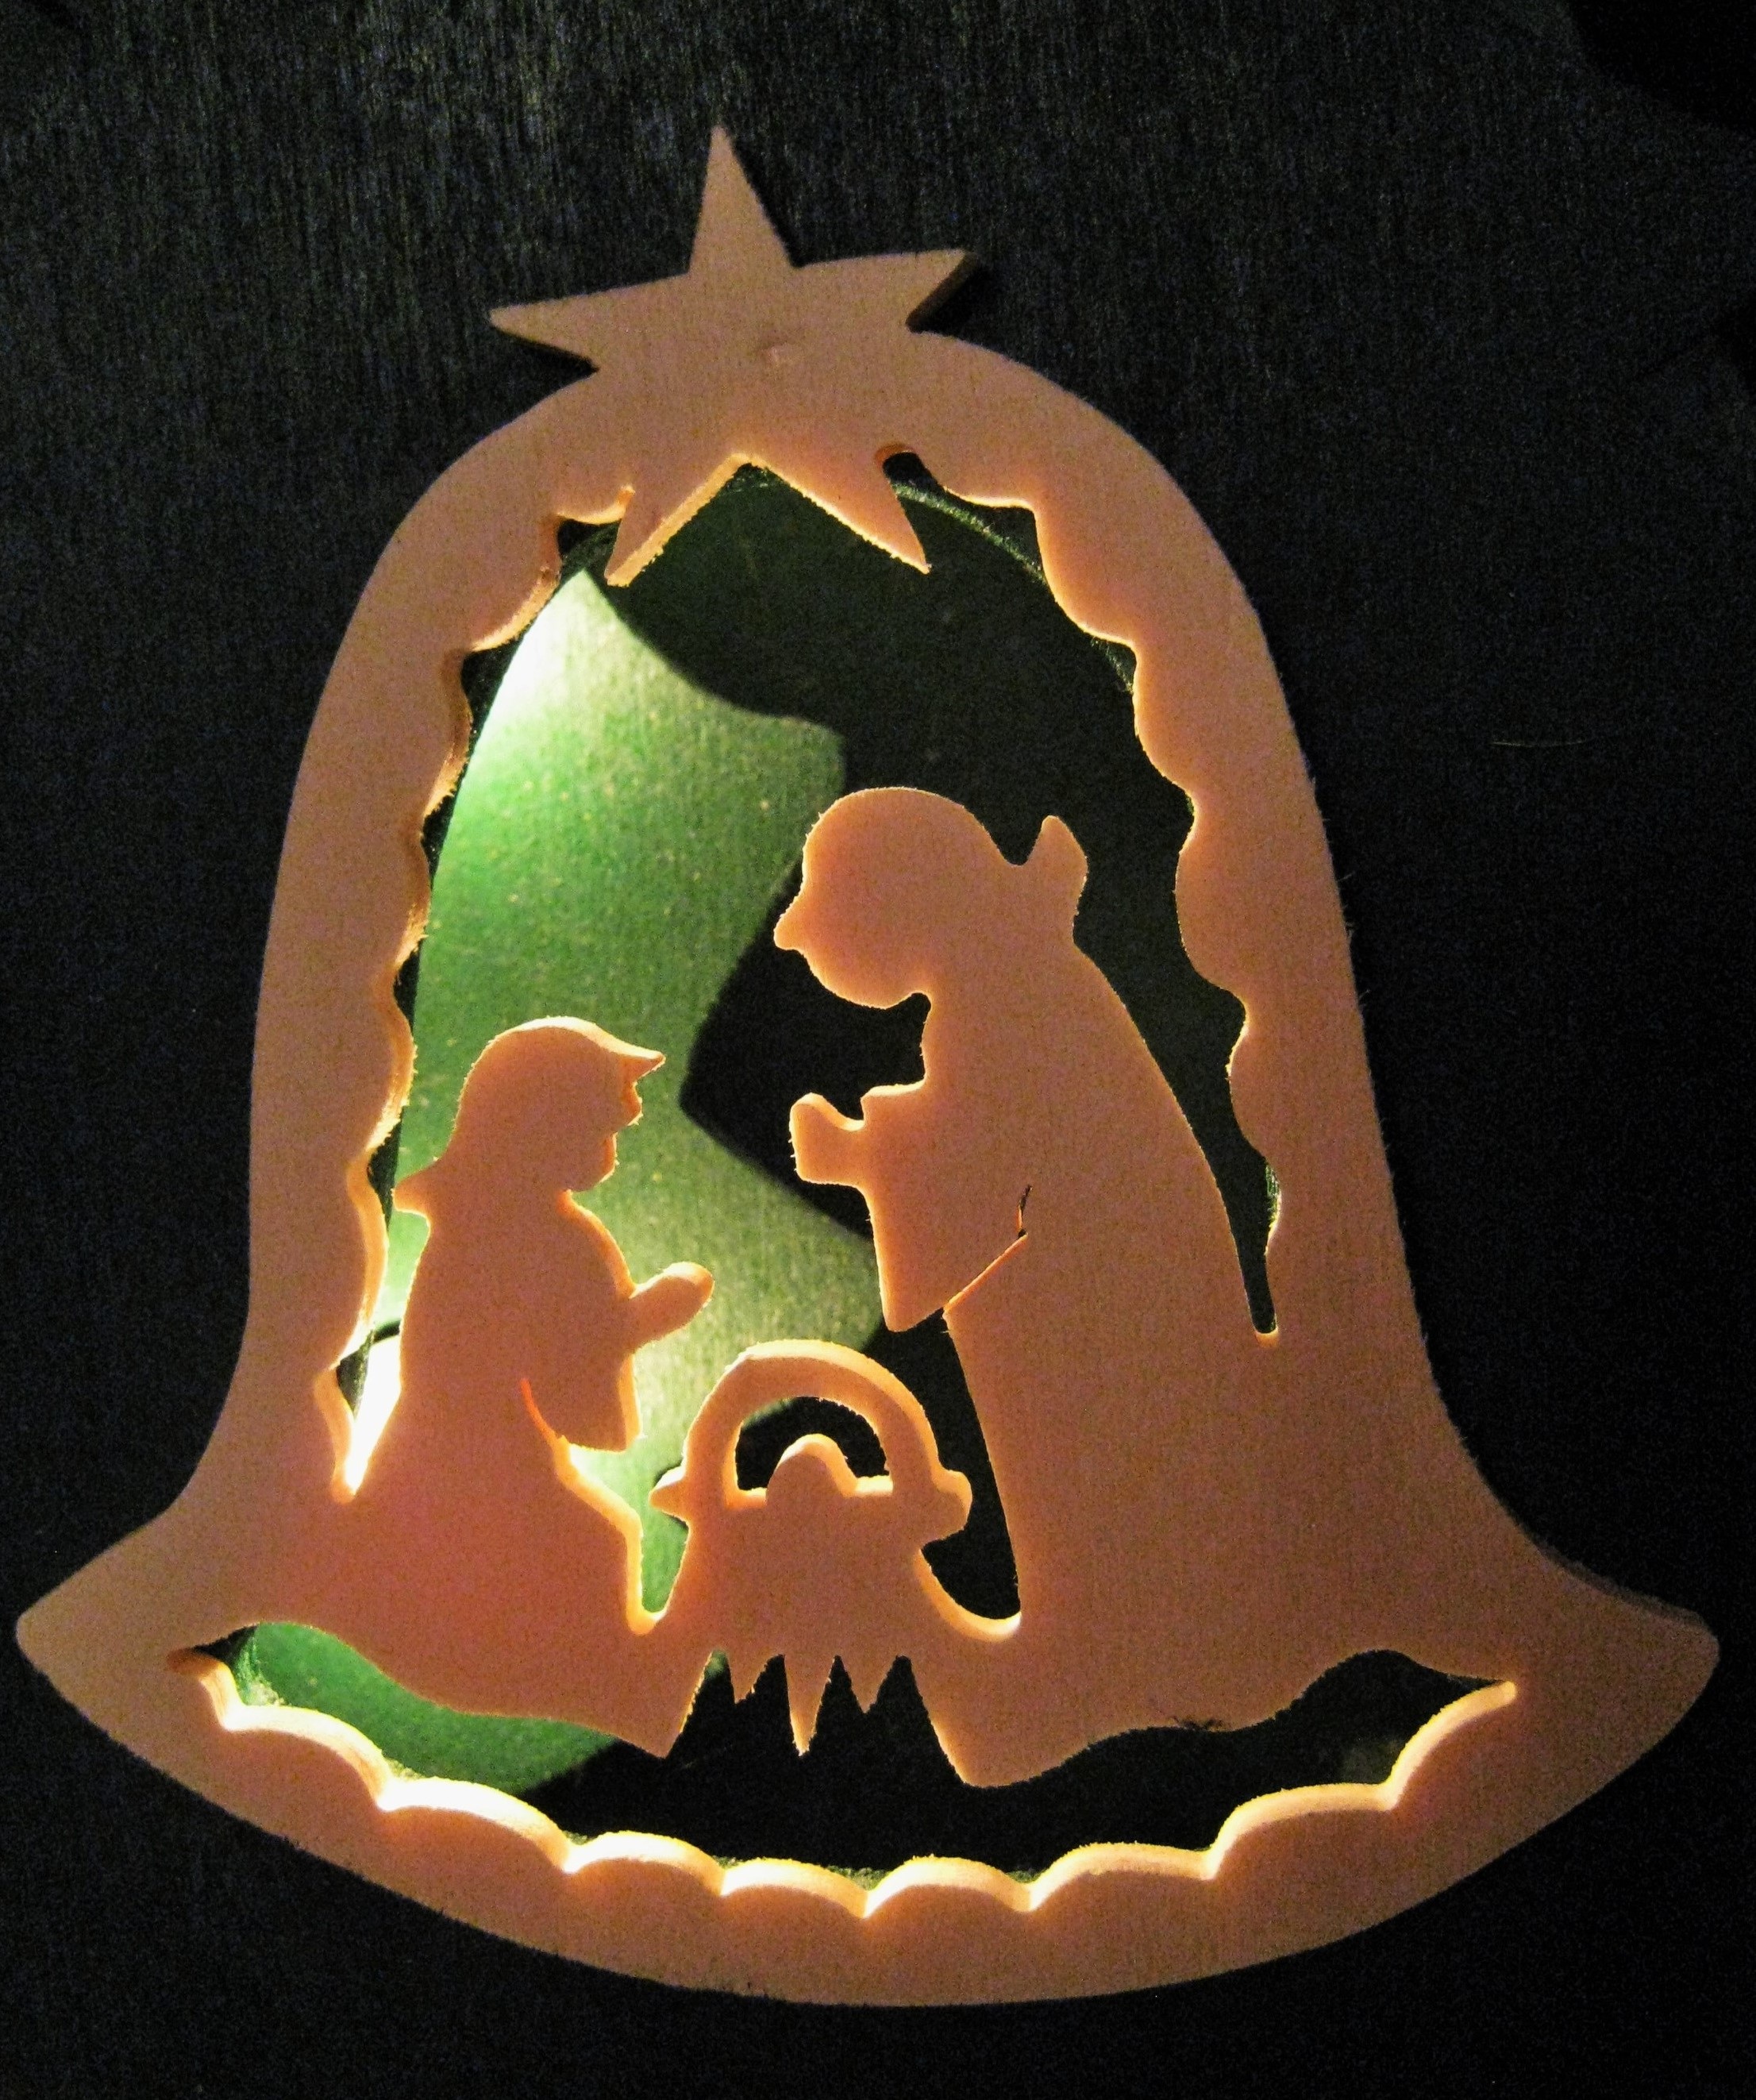
wood, glow, christmas, lighting, advent, christmas decoration, christmas time, illustration, crib, image, carving, petite, atmospheric, mary and joseph, christmas spirit, wood picture, christmas in the stall, glory to god